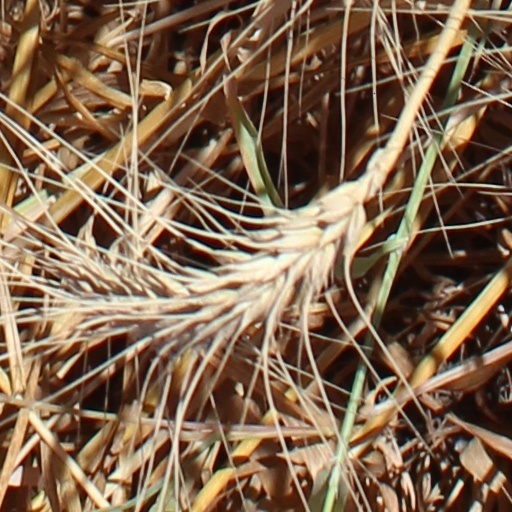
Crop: wheat